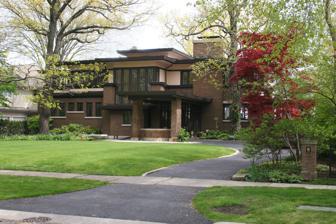
Building: Alfred Bersbach House
Country: United States of America
Year built: 1915
Historic house in Illinois, United States United States historic place Alfred Bersbach House U.S. National Register of Historic Places Show map of Illinois Show map of the United States Location 1120 Michigan Ave., Wilmette, Illinois Coordinates 42°4′57″N 87°41′39″W / 42.08250°N 87.69417°W / 42.08250; -87.69417 Area less than one acre Built 1915 ( 1915 ) Architect John S. Van Bergen Architectural style Prairie School NRHP reference No. 03000941 Added to NRHP September 17, 2003 The Alfred Bersbach House is a John S. Van Bergen -designed house in Wilmette , Illinois . Built in 1915, it is reflective of the Prairie School approach to house architecture. Architectural historian Carl W. Condit and others considered the house to be Van Bergen's masterpiece. History Alfred Bersbach was born in Chicago , Illinois on November 5, 1856. The son of immigrants, Bersbach worked his way up to company president of the Manz Printing and Engraving Company . His son, Frank , would also lead the company. Bersbach was involved with the Chicago Historical Society , Freemasonry , and the Chicago Athletic Association. He commissioned John S. Van Bergen to design a house in Wilmette , Illinois , in 1914. Bersbach sold the house to Eva A. Schram on July 20, 1920; she owned the house for over thirty years. The house was recorded by the Historic American Buildings Survey in 1967. On September 17, 2003, the house was recognized by the National Park Service with a listing on the National Register of Historic Places . Architecture The Alfred Bersbach House was completed in 1915 and is found at 1120 Michigan Avenue in Wilmette. The house is heavily influenced by Frank Lloyd Wright , and it is often mistaken for one of his designs. The house was mistakenly advertised as a Wright design in real estate listings in the 1950s and 1970s. The two-story house is a Prairie School design of brick and stucco; brick dominates the first story while stucco features in the second story. It includes a long, flat roof with deep eaves , typical of the style. The foundation is Indiana limestone and walls are built with beige and brown bricks. The mortar is stained in a color reflective of the sand in a nearby beach. Brick piers, topped with wooden planters, are used at the outside corners of major rooms. All exterior wood is cypress . Art glass is used throughout the house. References